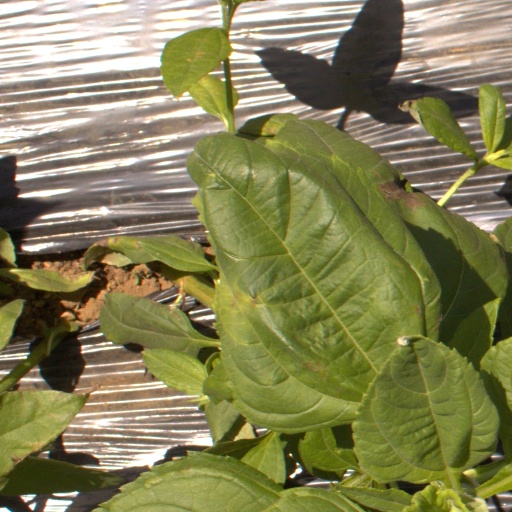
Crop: Jerusalem artichoke